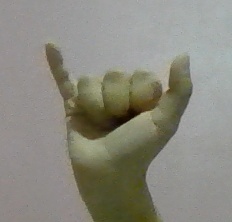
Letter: ya